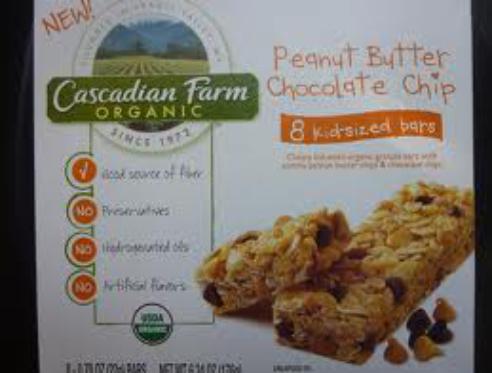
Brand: Cascadian Farm
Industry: Food